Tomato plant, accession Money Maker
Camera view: vertical (180 deg); turntable rotation: 30 degrees
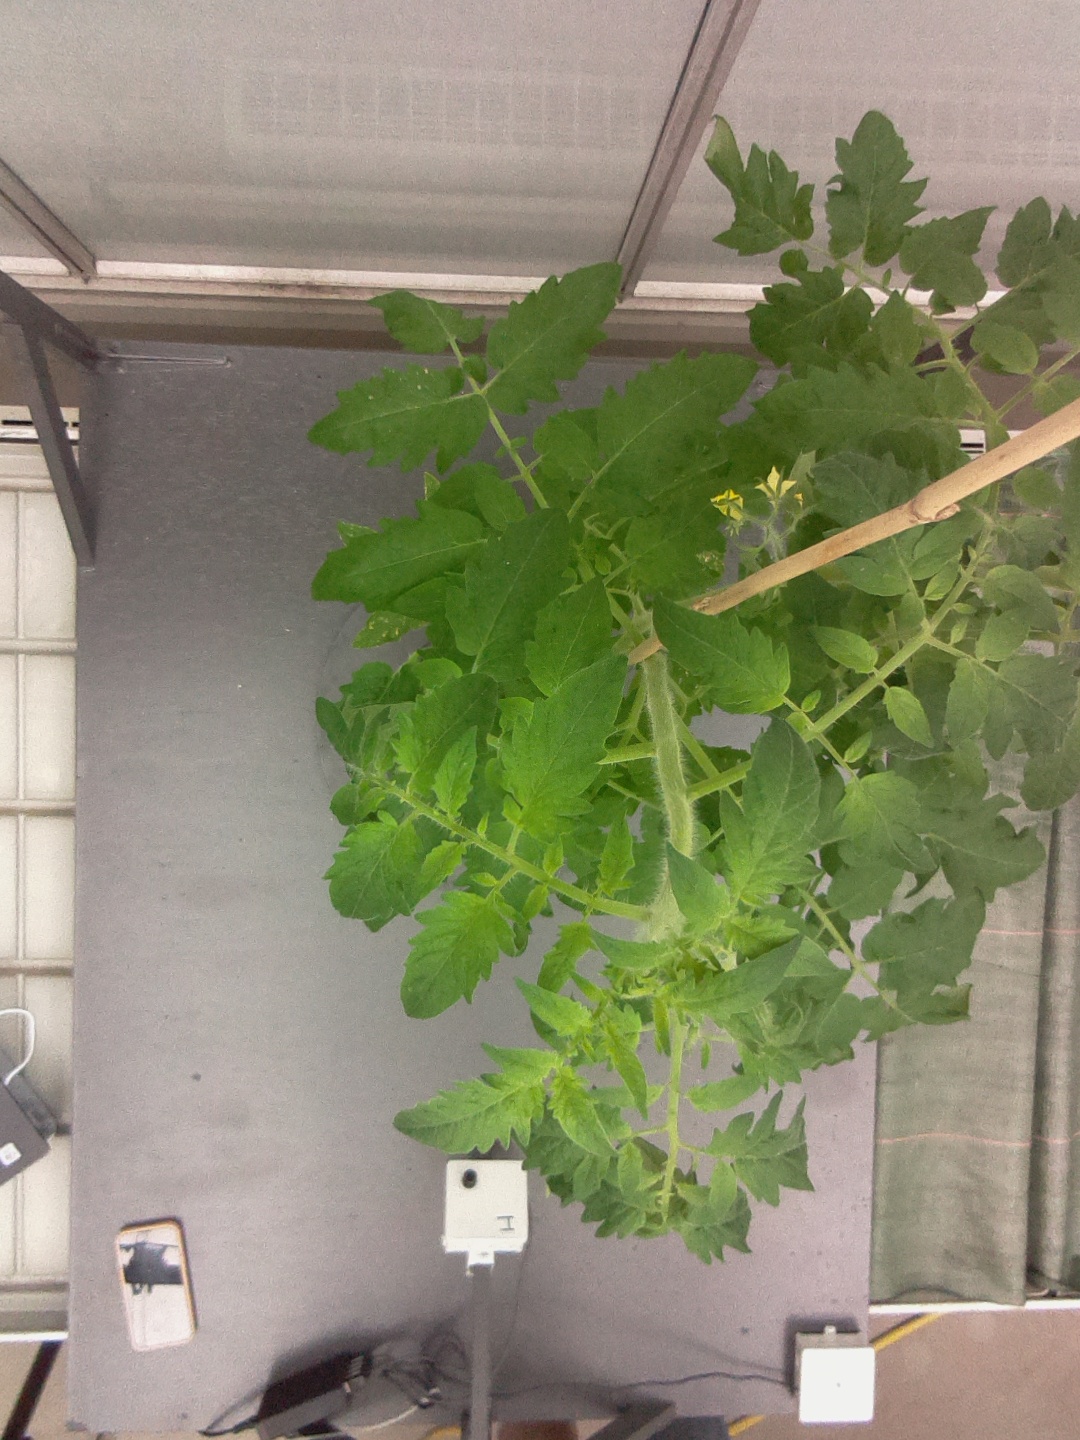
BBCH growth stage 59: 9 or more inflorescences visible